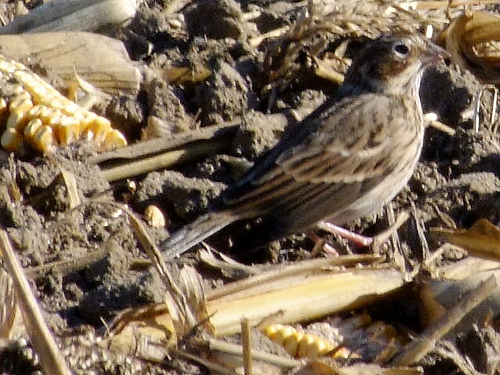
this bird has a short angular bill with a brown crown and primaries.
this is a brown bird with black streaks and a pointy beak.
a bird with white wingbars, medium sized triangular bill, and brown and whtie stripes covering its body.
this is a small, brown bird with black stripes on the wingbars and white on the breast.
this bird is brown and white in color with a stubby sharp beak, and light eye rings.
this particular bird has a white belly and breast and gray and brown stripped secondarya small brown bird with darker brown accents on its feathers and a small, short brown beak.
this bird has wings that are brown and has a white belly
this particular bird has a belly that is white with black spots
this is a small brown bird, with a long tail, and a sharp bill.
Species: Vesper Sparrow